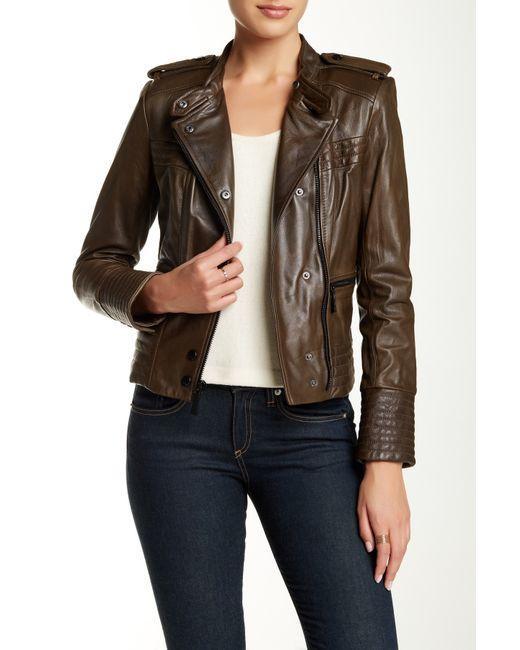
Kurze braune Kunstlederjacke für Damen